Sagar, Madhya Pradesh

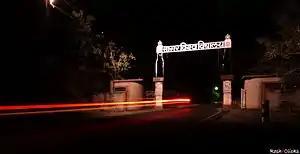
Sagar University

Siddhguwan is located in Sagar and developed by MP govt. andMadhya Pradesh Industrial Development Corporation, it has industries such as oil and flour milling, saw-milling, ghee processing, handloom cotton weaving, packaging, strawboard mfg., food processing, transformers, iron metal and engineering works.